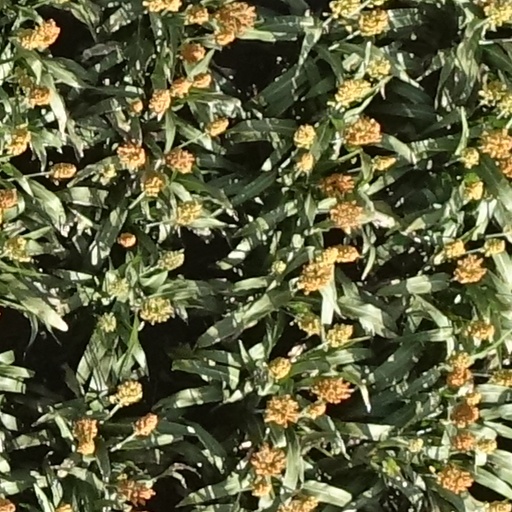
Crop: sorghum